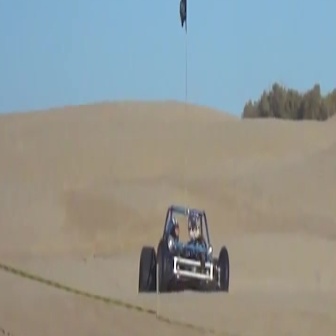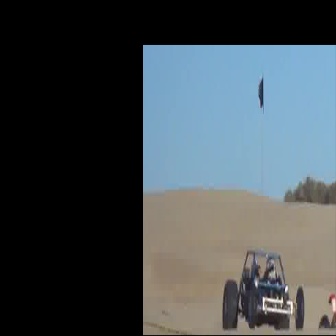
  Please identify the target specified by the bounding box [136,203,229,296] in the first image and locate it in the second image. Return the coordinates in [x_min,y_min,x_max,y_max] format.
Answer: [222,250,304,332]